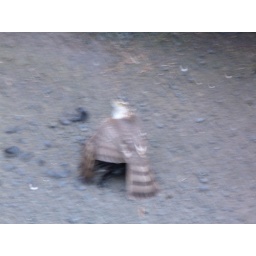
Sparrowhawk on a blackbird in the car park, wobbly hands and bad light and 3 floors up resulted in FAIL